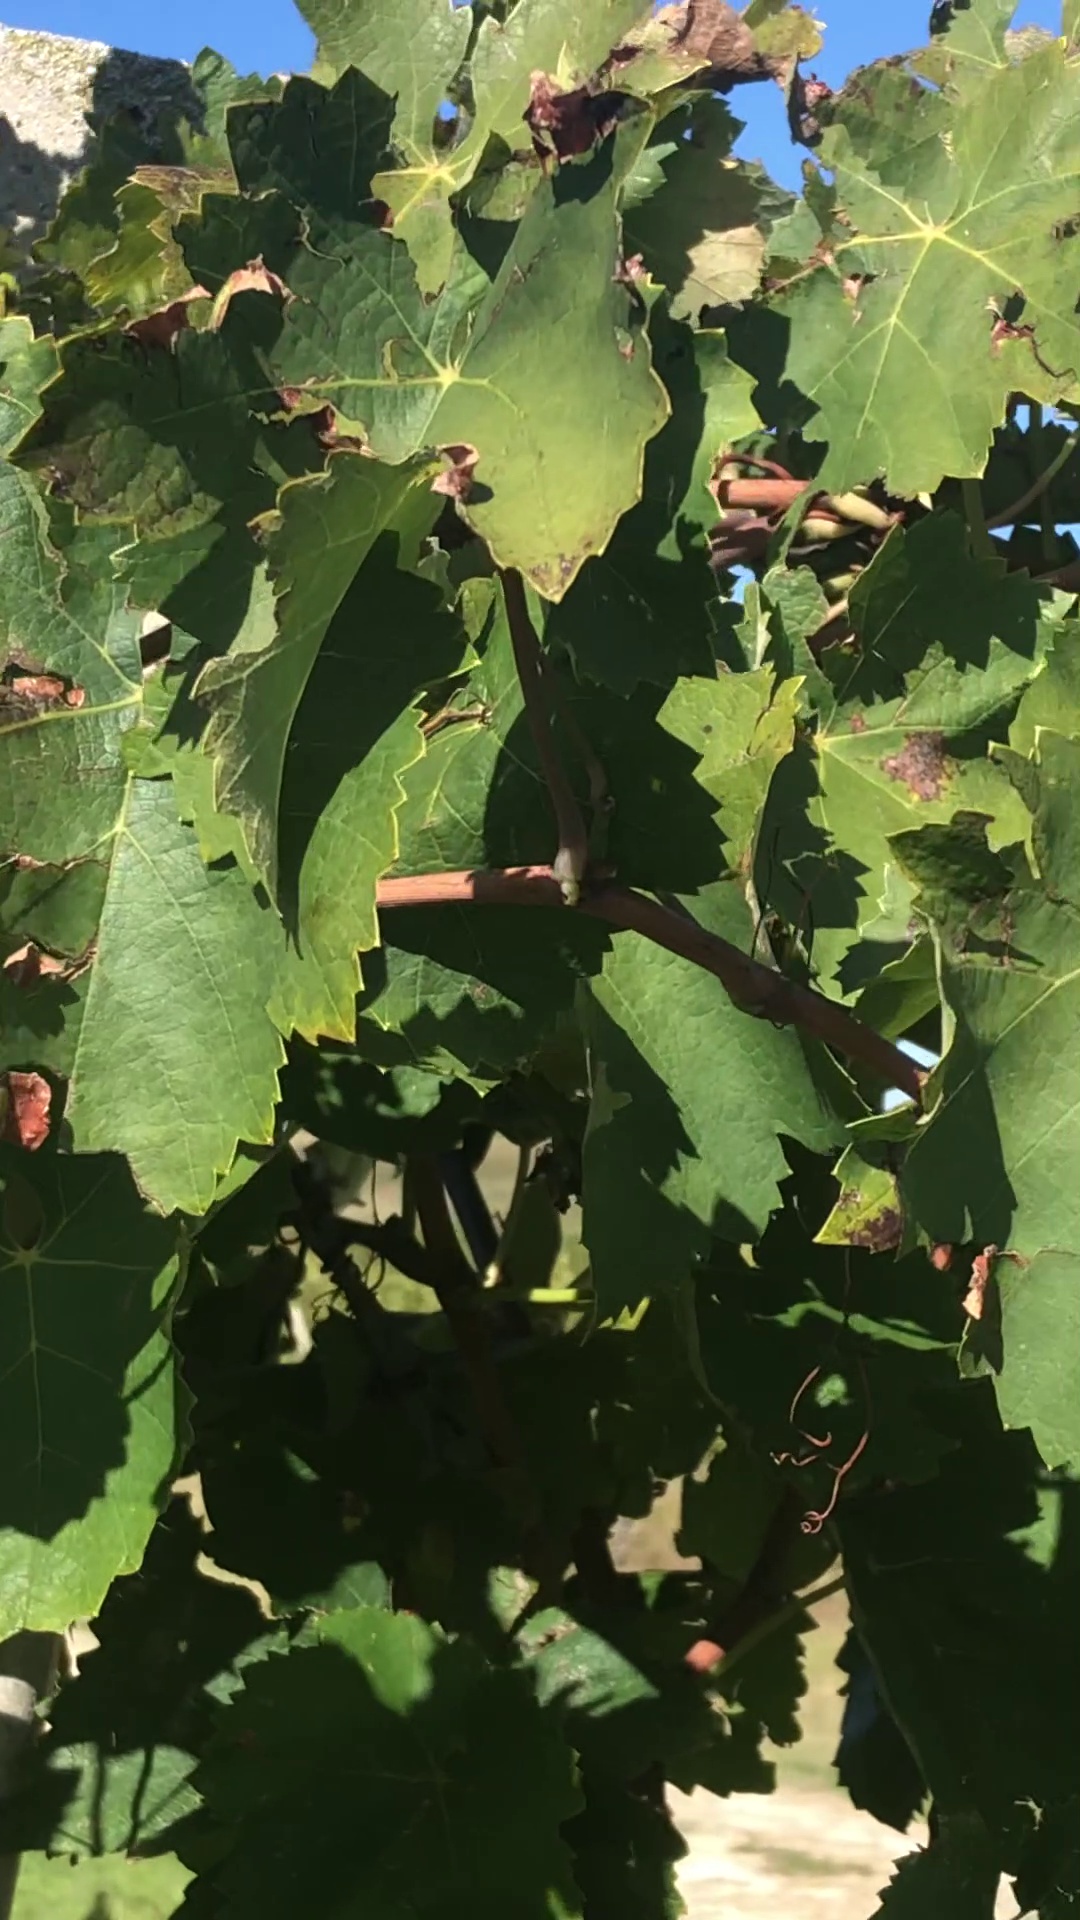
Label: healthy